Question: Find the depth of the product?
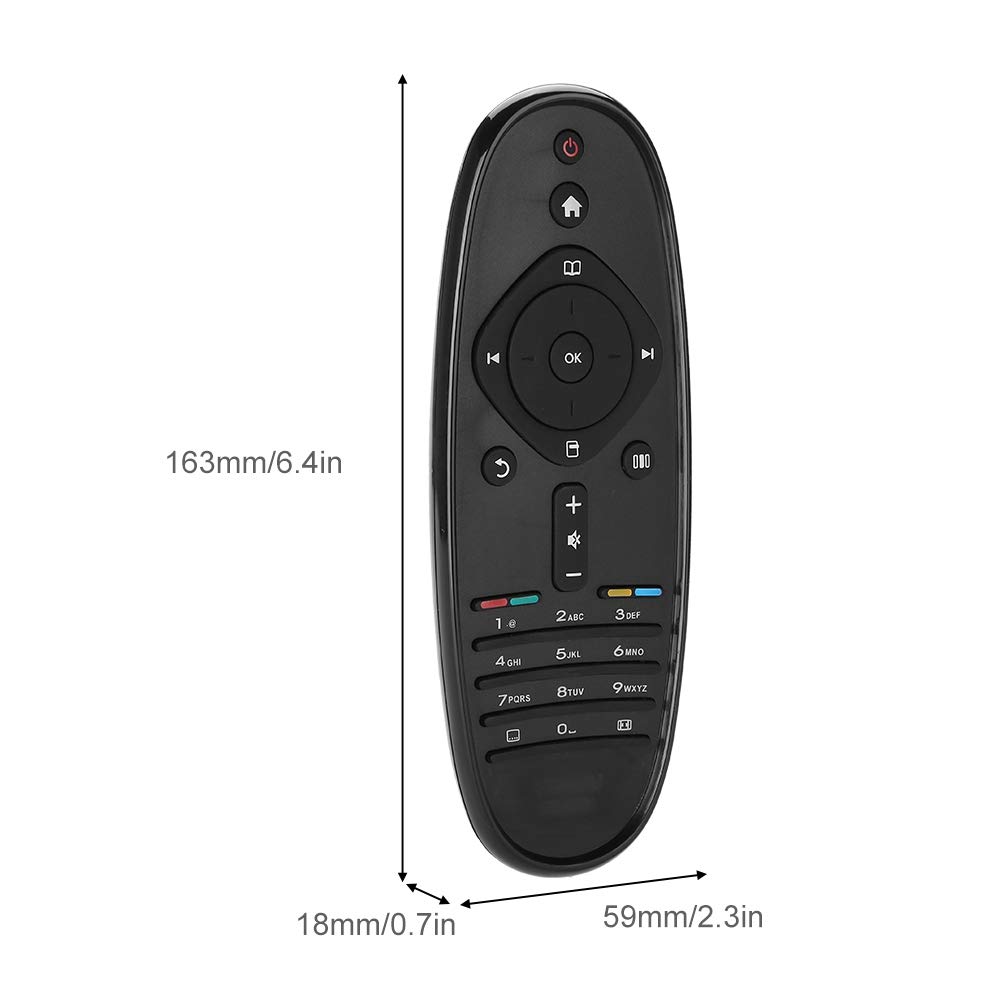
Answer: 163.0 millimetre